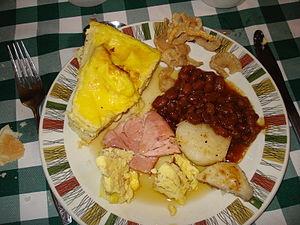
assiette d'omelette, jambon, oreilles de crisse, haricots le tout arrosé de sirop d'érable au Québec
La cabane à sucre, érablière ou sucrerie est l'endroit où on fabrique les produits de l'érable, dont le fameux sirop d'érable. La sucrerie se trouve au sein de l’érablière où l'acériculteur récolte la sève de printemps, des érables, également appelée eau d'érable. Cette eau est évacuée des cellules de l'arbre en automne afin de lui permettre de survivre au gel de l'hiver. Il ne s'agit pas de la sève brute, ni de la sève élaborée, qui est amère.
La cuisine québécoise présente les caractéristiques d'une cuisine nationale riche et diversifiée, forte de nombreuses spécialités régionales et d'un terroir immense parsemé de lacs et de rivières et bordé par le fleuve Saint-Laurent qui débouche sur un estuaire.